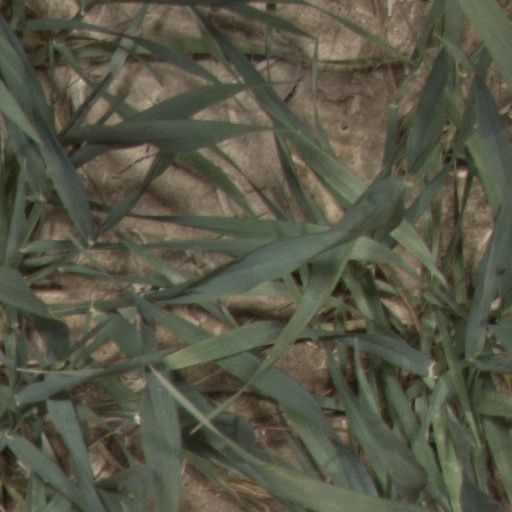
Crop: wheat